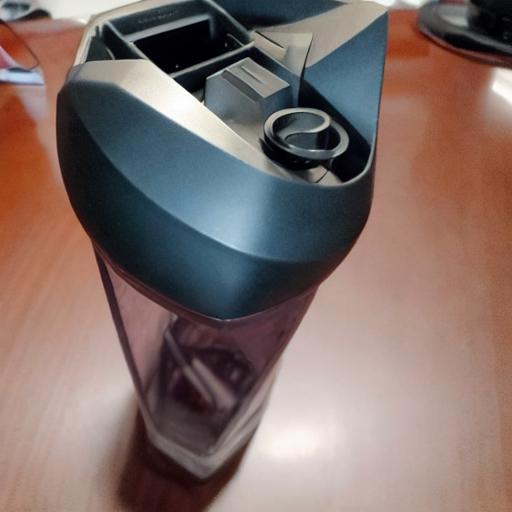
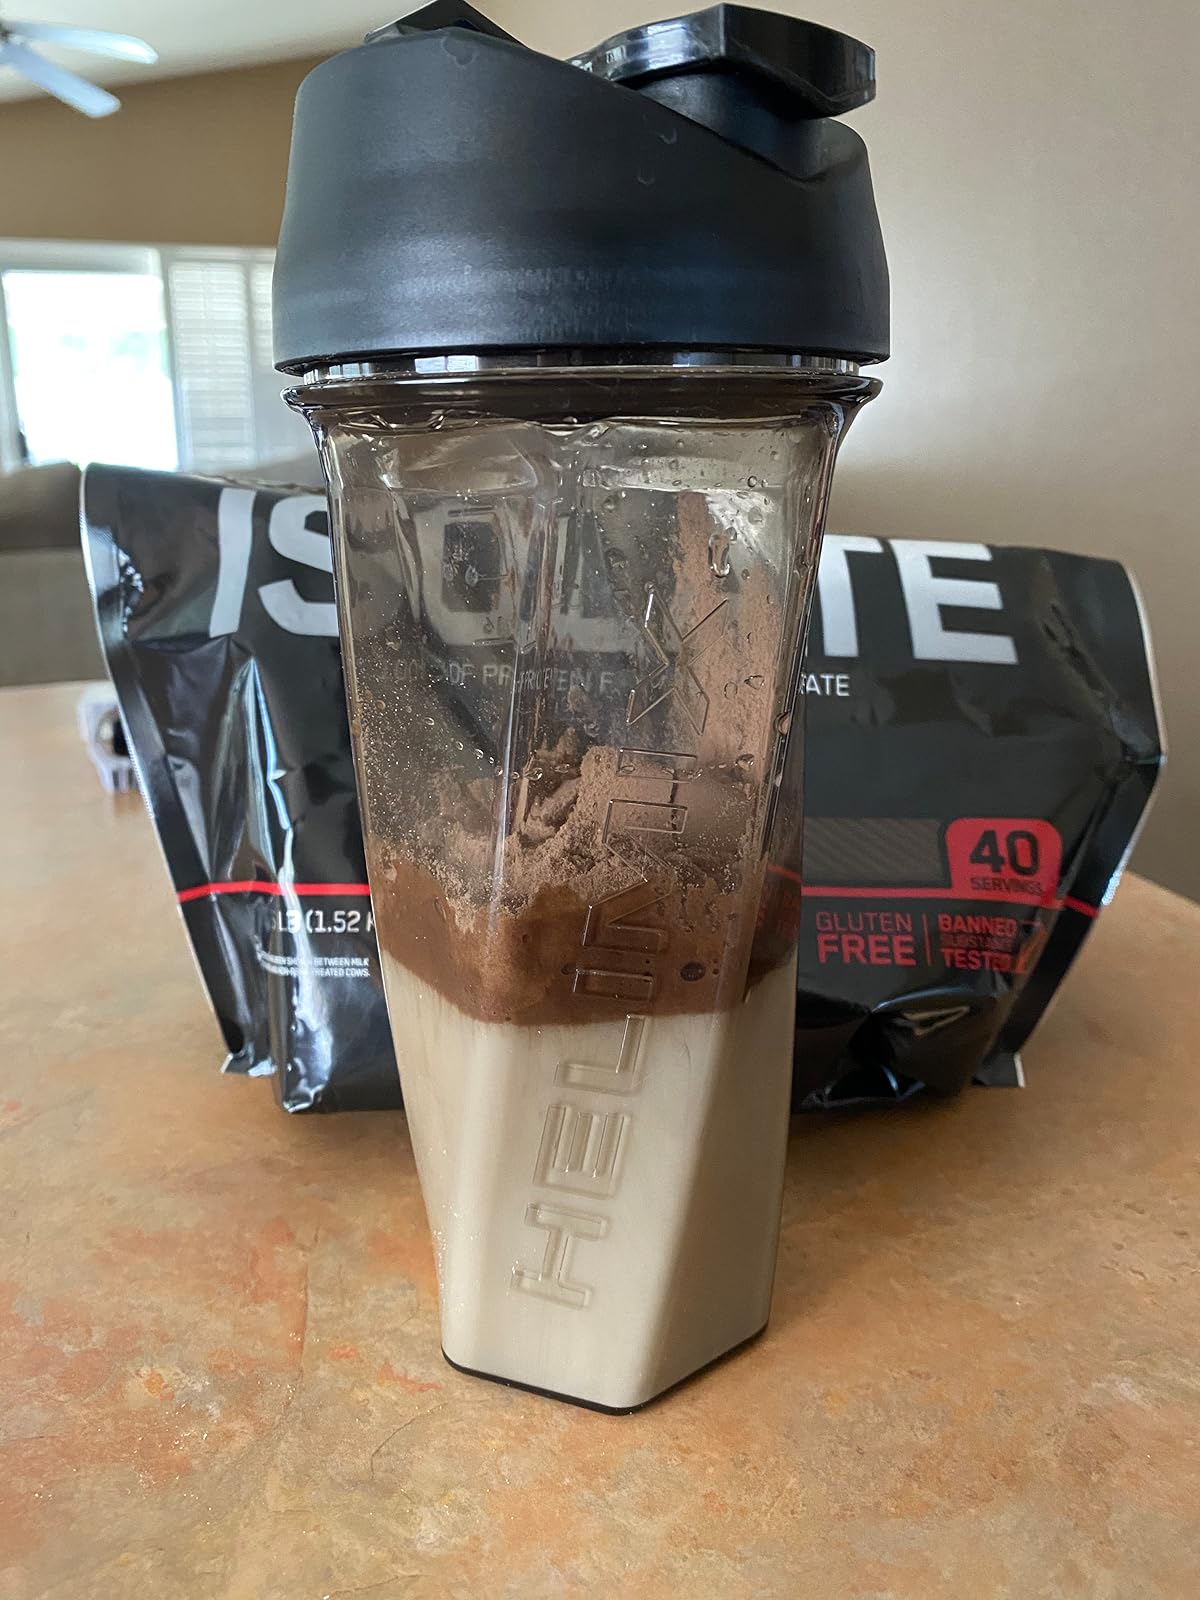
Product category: items_blender
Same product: no